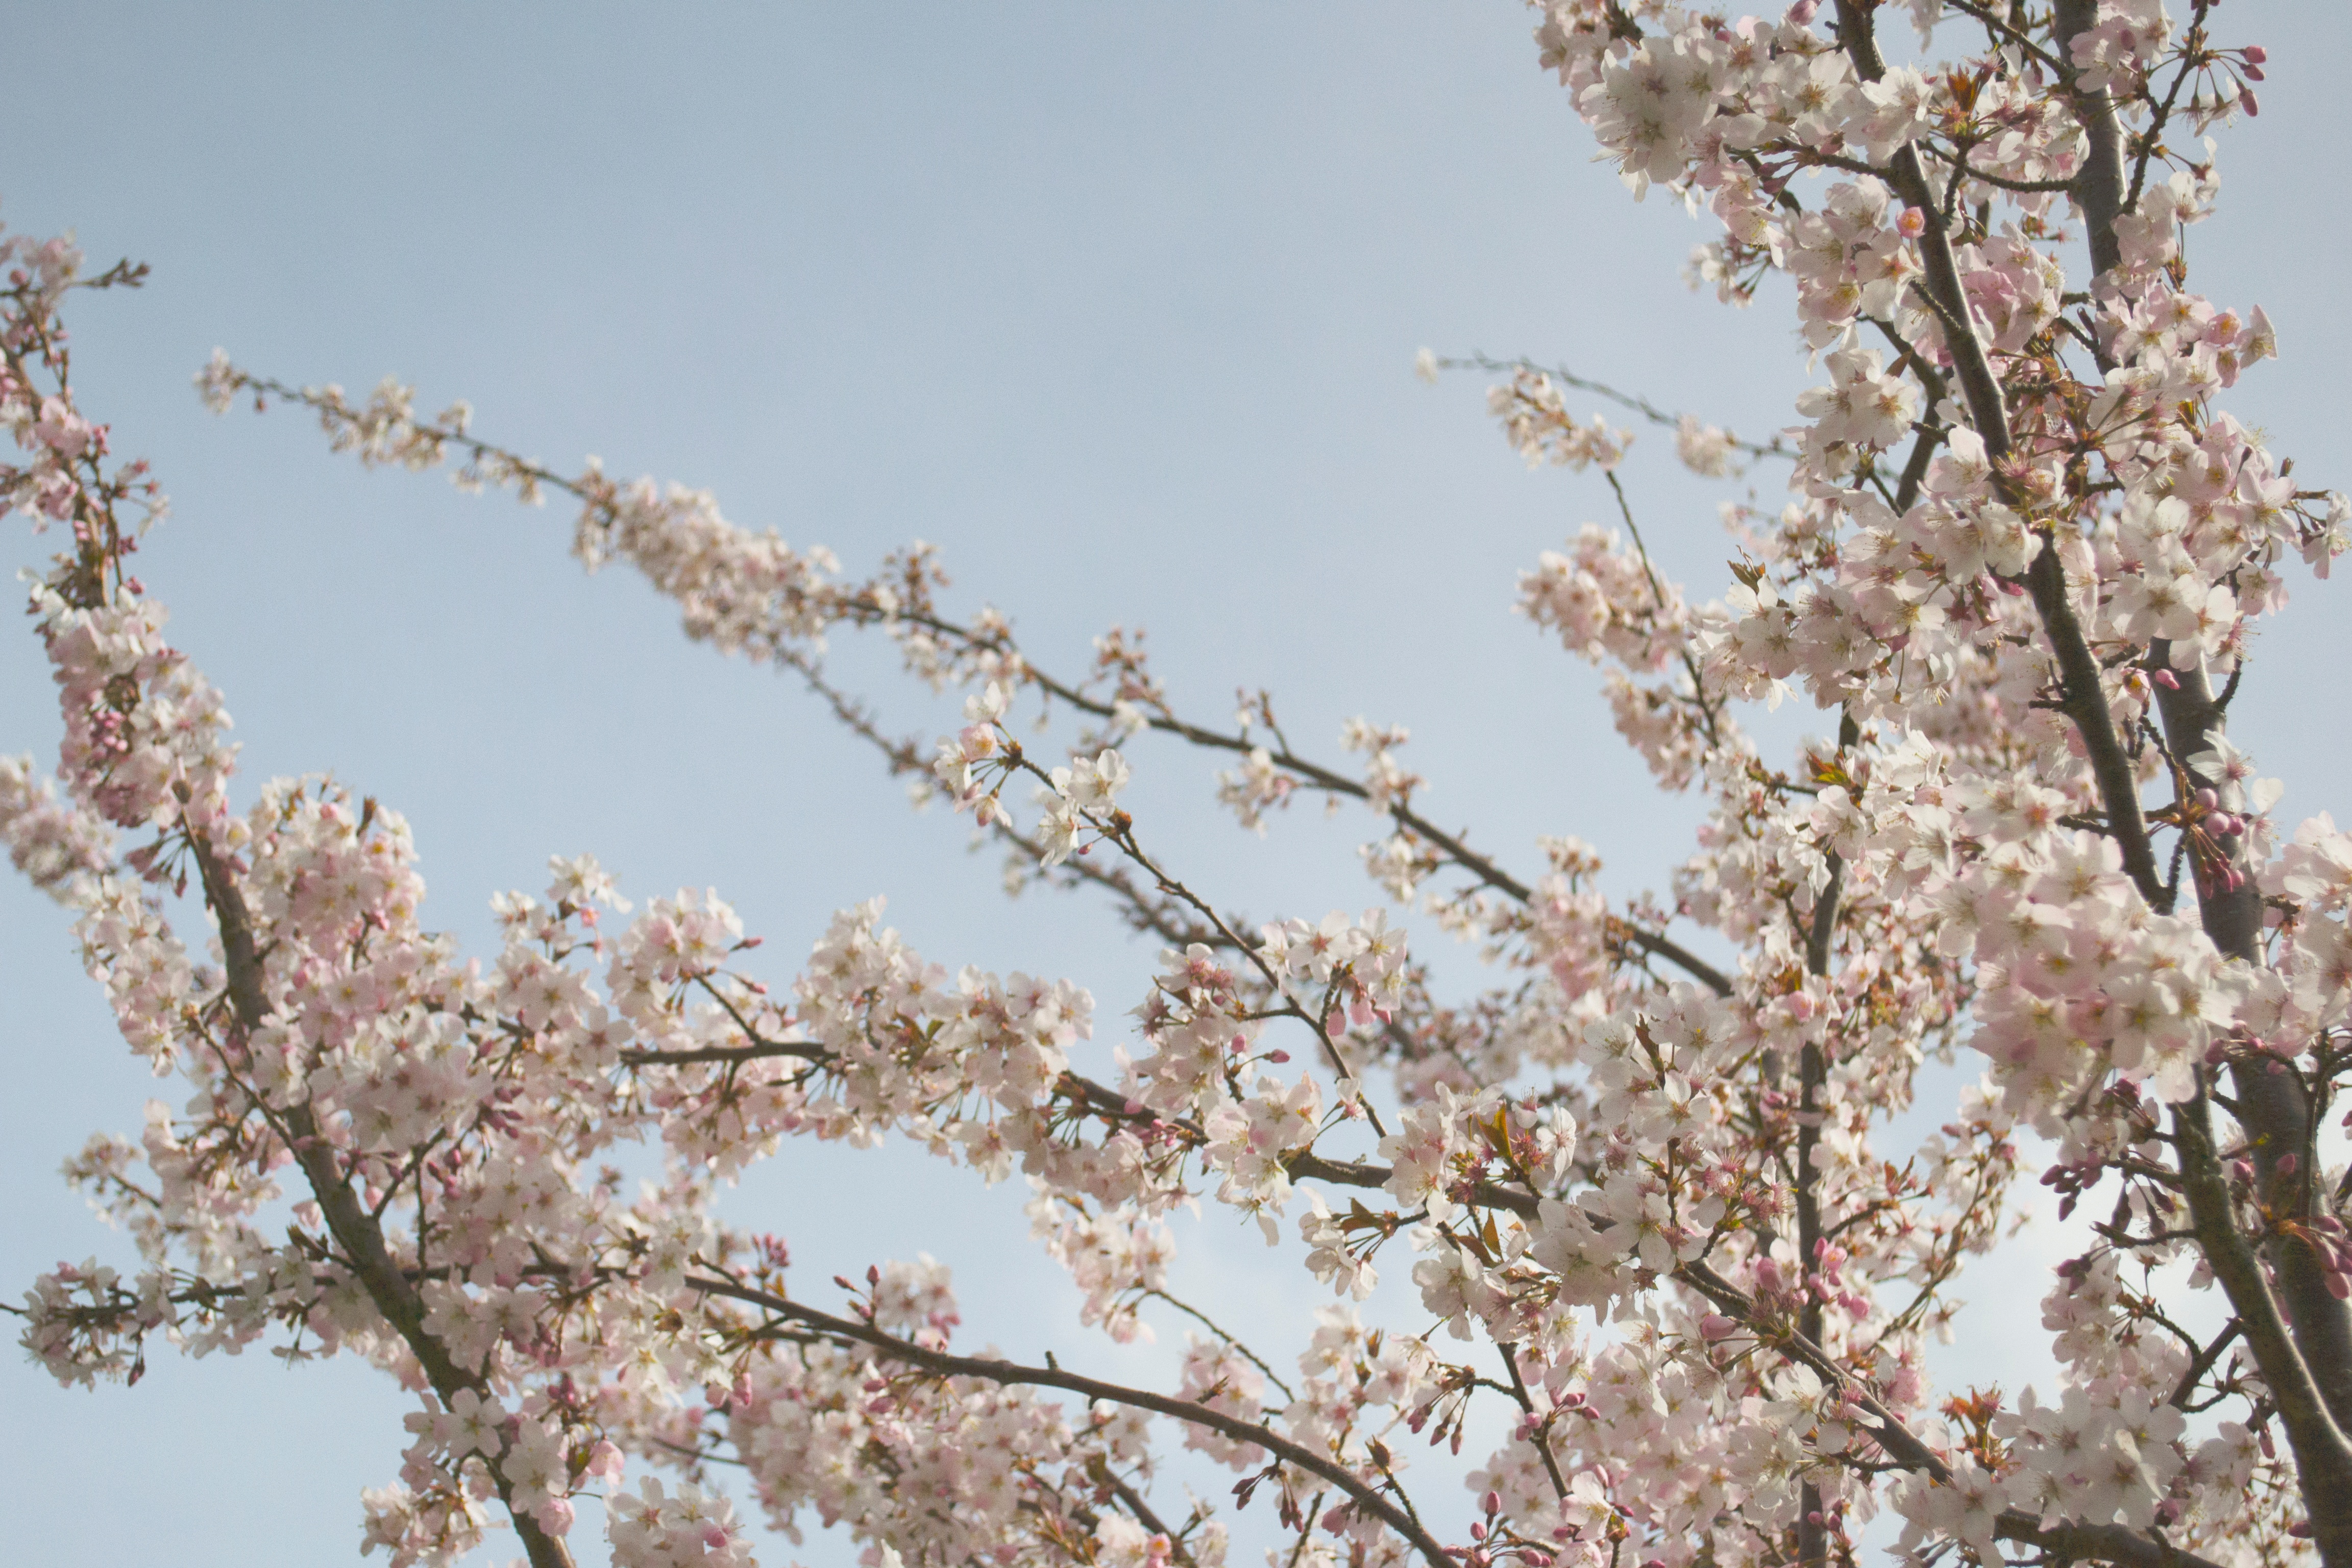
tree, branch, blossom, plant, flower, spring, produce, cherry blossom, twig, flowering plant, land plant